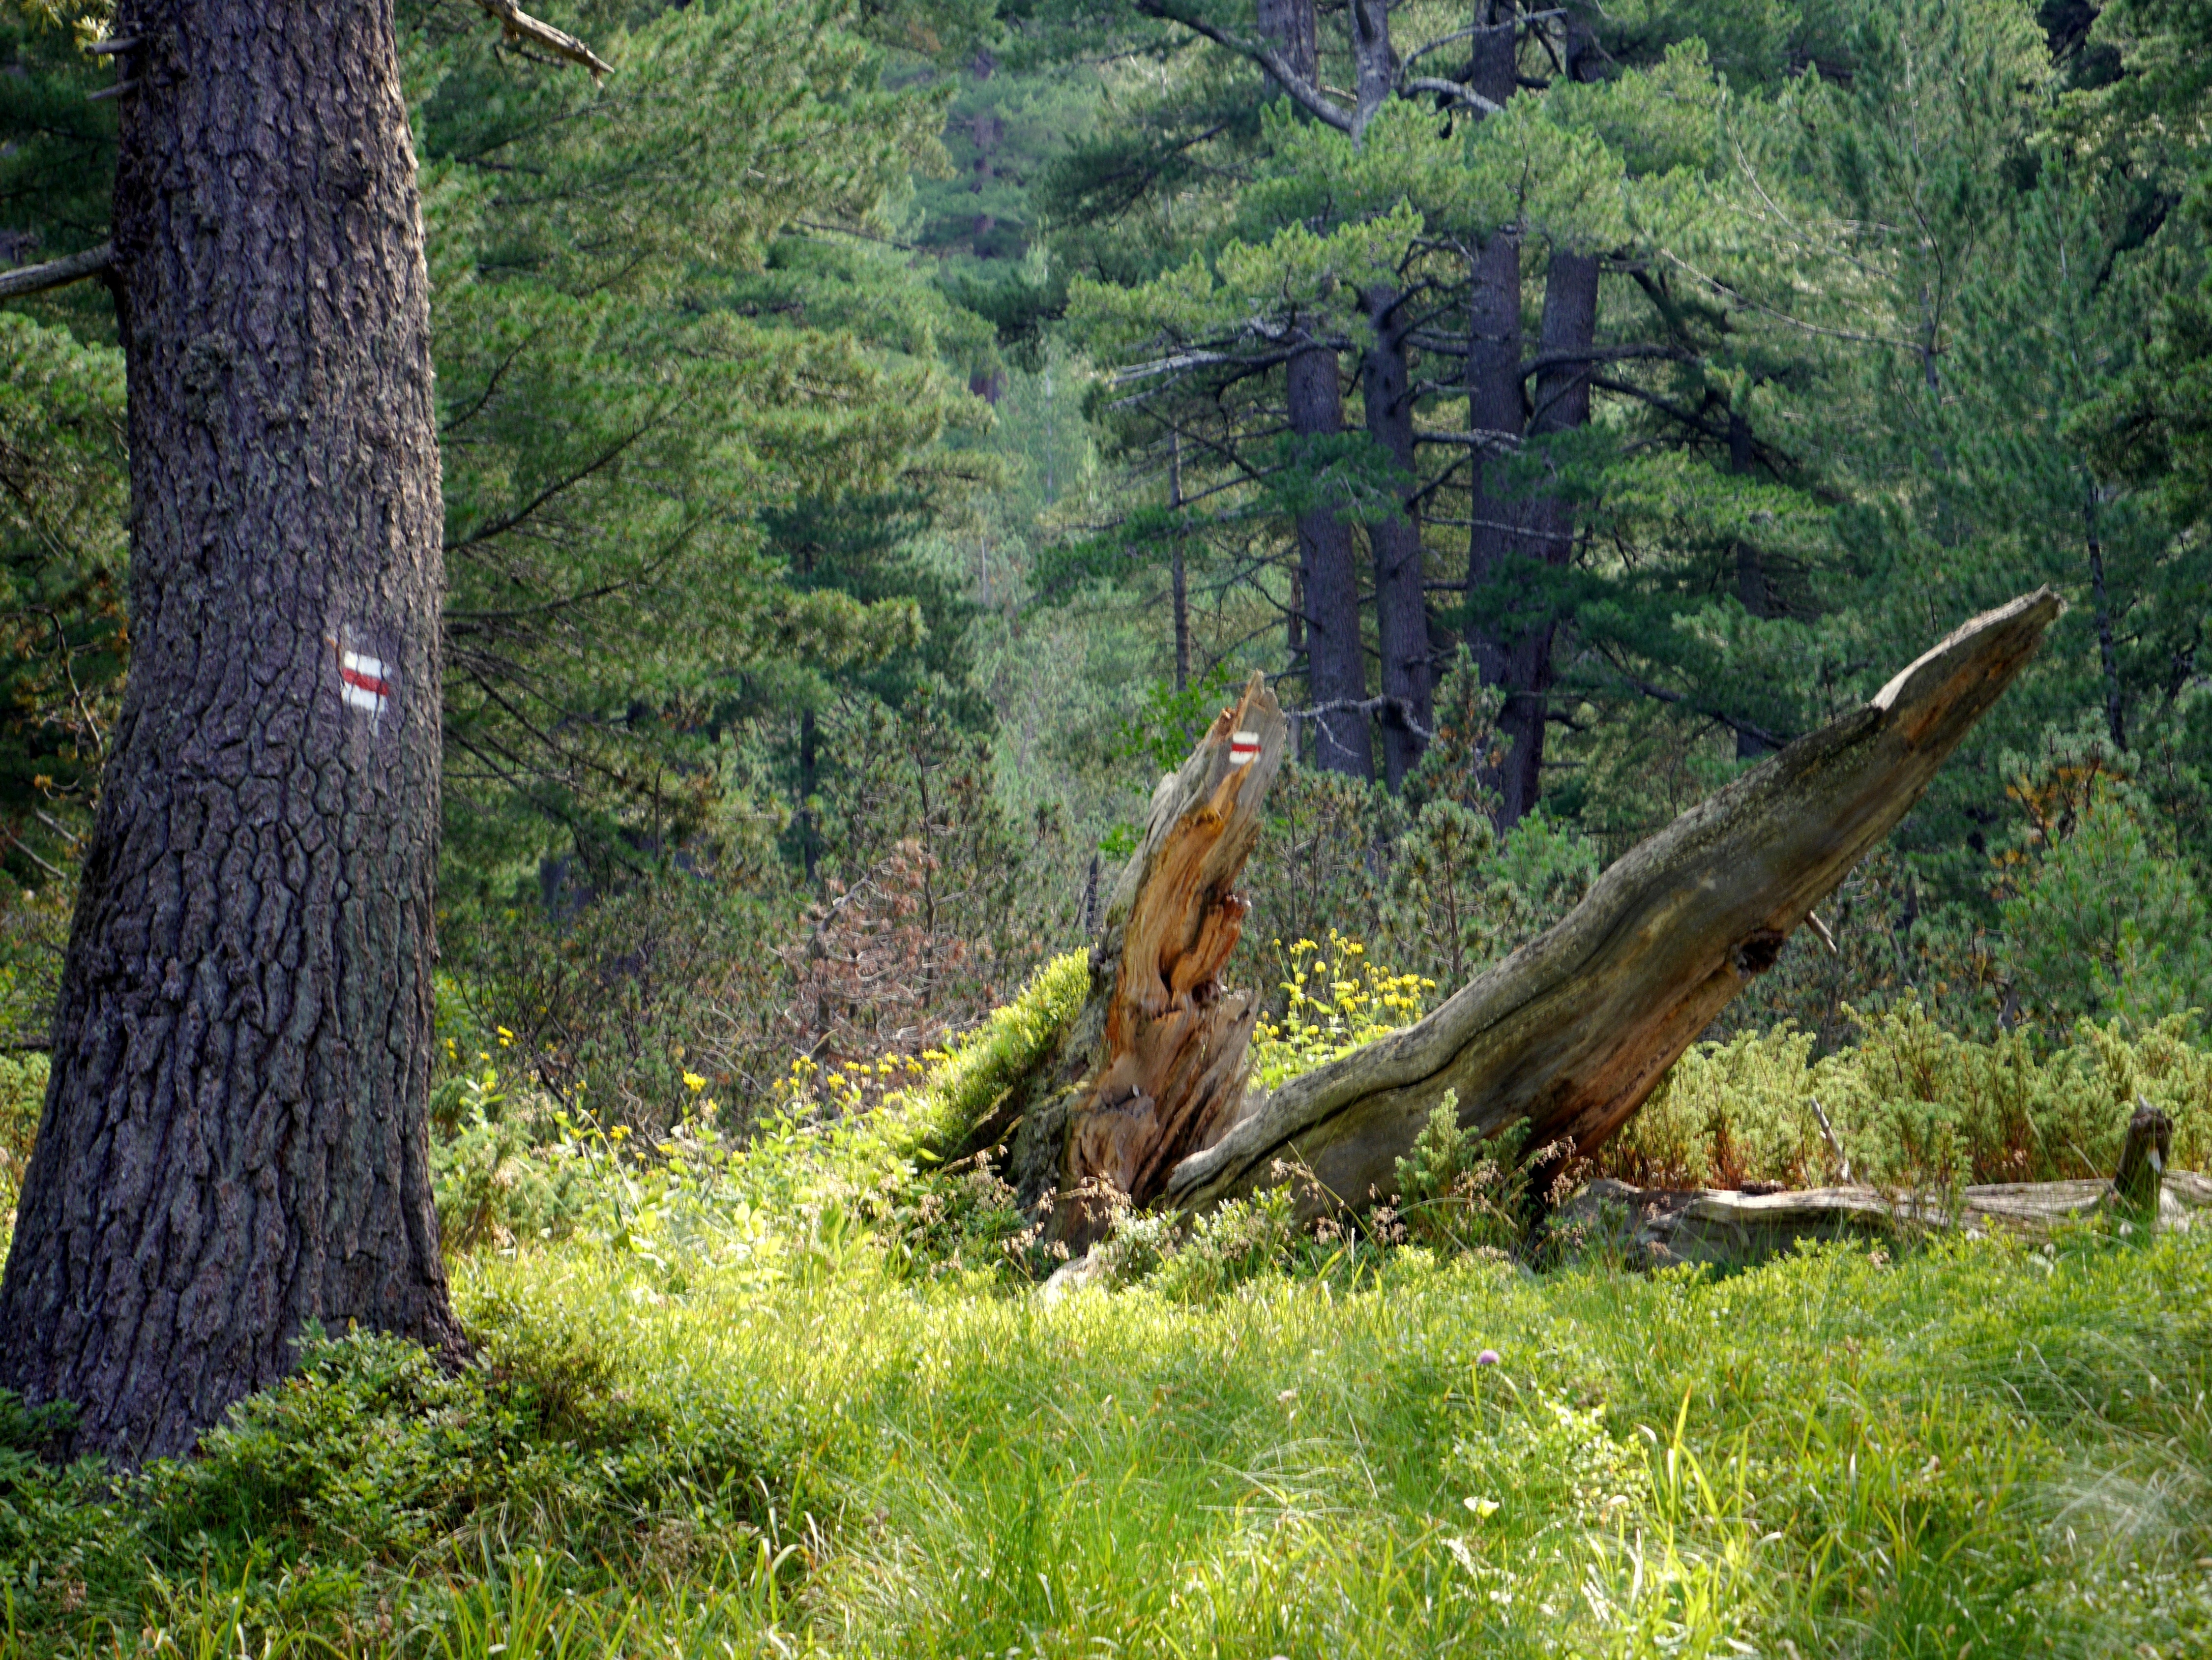
tree, forest, grass, wilderness, plant, wood, stump, wildlife, jungle, orientation, brand, trees, rainforest, woodland, habitat, ecosystem, biome, natural environment, woody plant